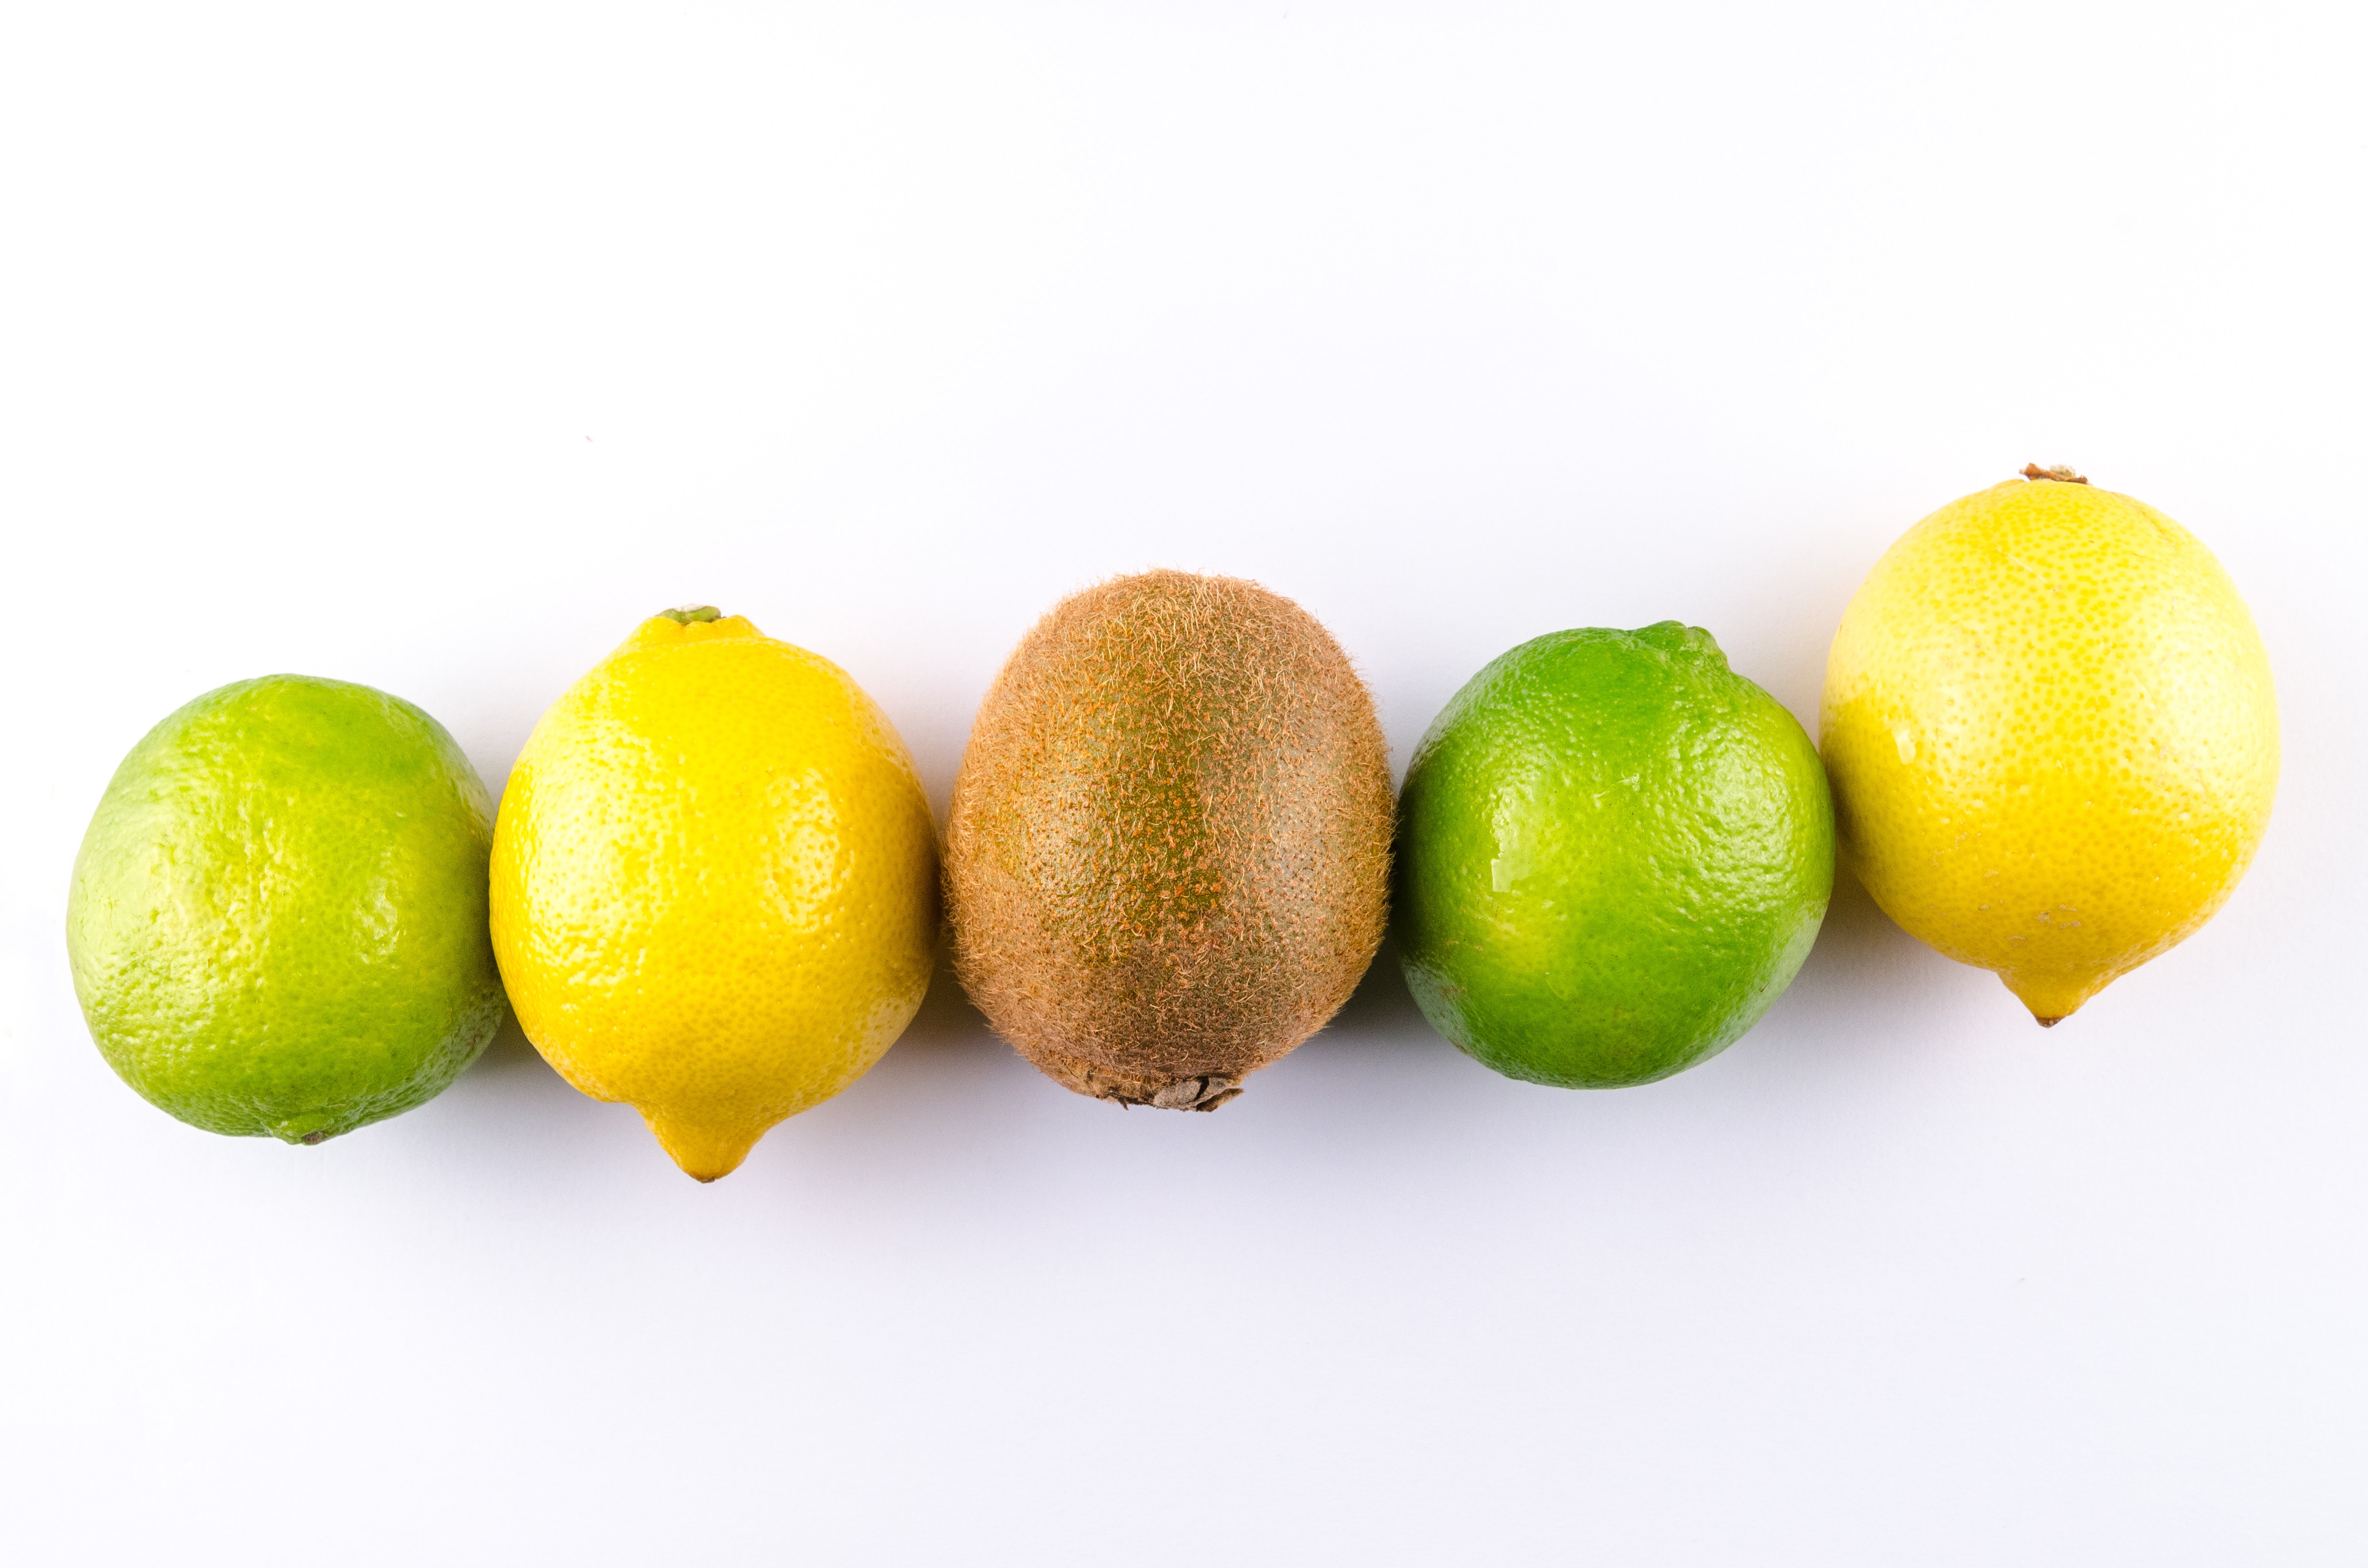
persian lime, lime, lemon, citrus, fruit, key lime, lemon peel, sweet lemon, food, citron, citric acid, natural foods, plant, meyer lemon, produce, ingredient, lemon lime, flowering plant